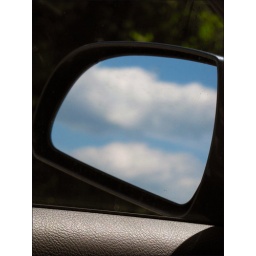
The sky in the rearview mirror